TUM School of Natural Sciences

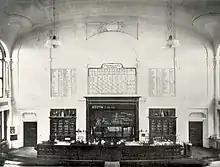
Lecture hall in the former Institute of Chemistry in 1909. An early version of the periodic table can be seen on the wall.

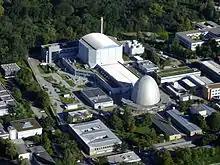
The Technical University of Munich has operated two research reactors on its Garching campus, the egg-shaped FRM I from 1957 to 2000 and the FRM II (with the curved roof) since 2004.

Physics was one of the founding disciplines of the "Polytechnische Schule München" in 1868, with the establishment of the "Physikalisches Cabinet", later called the "Physikalisches Institut". In 1902, the "Laboratorium für Technische Physik" (technical physics) was founded, spearheaded by Carl von Linde. In 1943, another institute, the "Institut für Theoretische" Physik (theoretical physics) was founded. In 1965, the three physics institutes were finally combined into the Department of Physics, as it exists today.